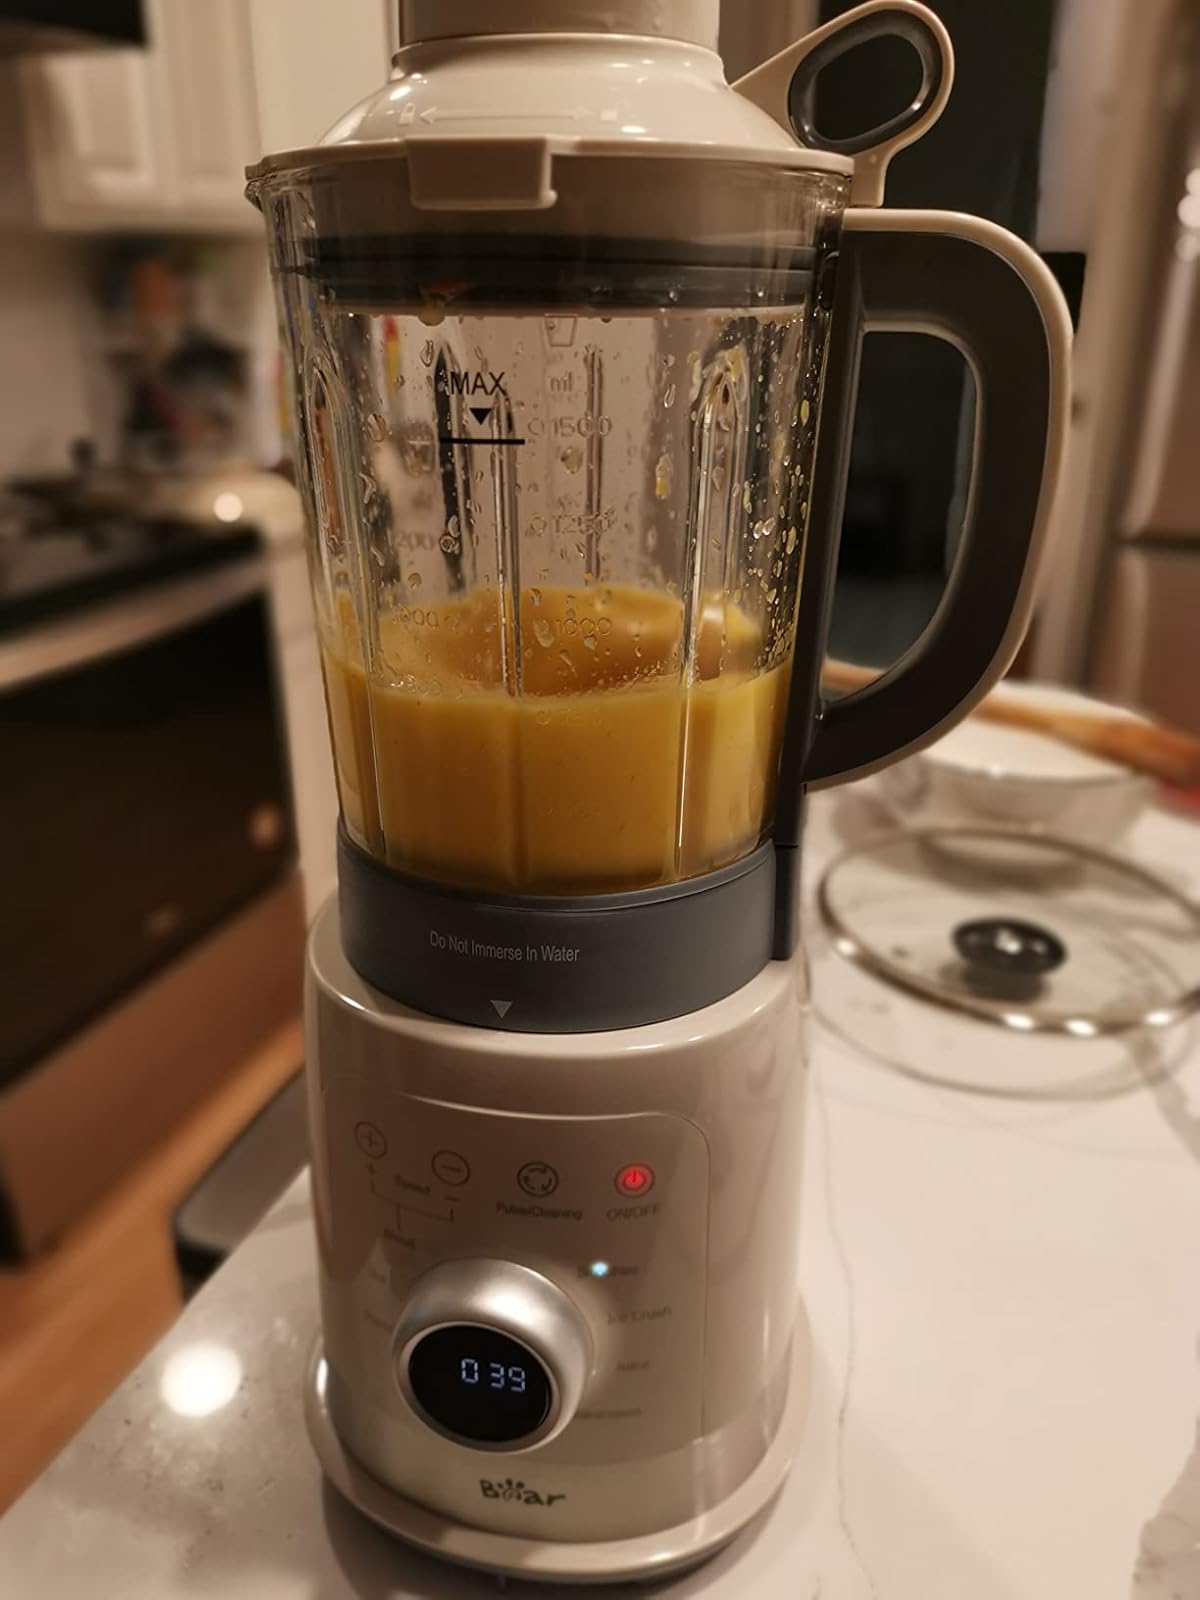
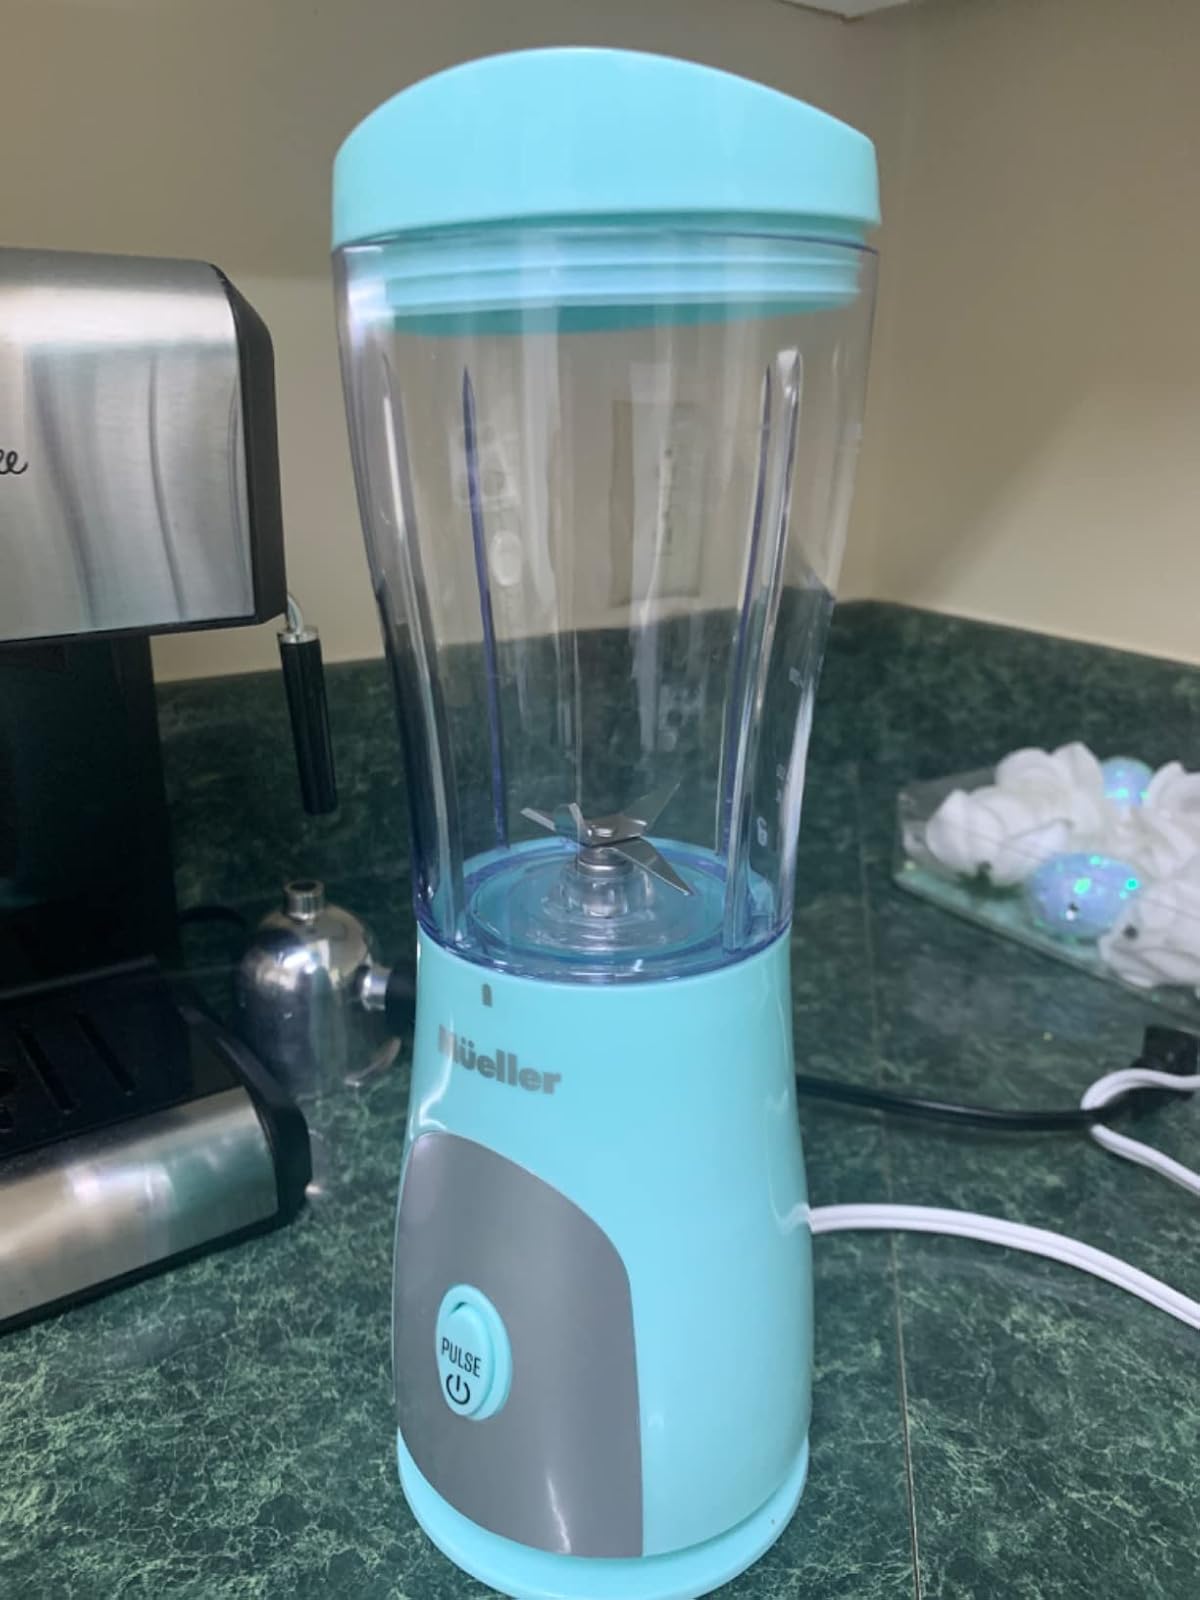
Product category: items_blender
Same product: no